Question: Please indicate a possible affordance area of baseball bat that can be used for holding
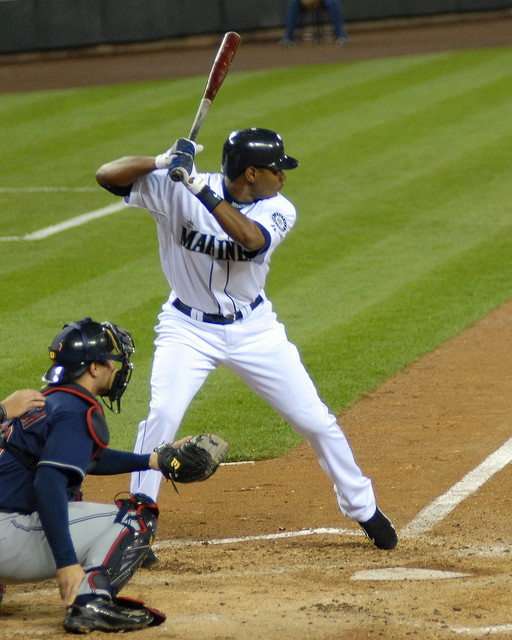
Answer: [159.544, 101.413, 217.607, 189.847]